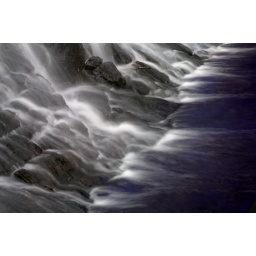
Long exposure of water running off of a dam at Paris Mountain State Park in South Carolina